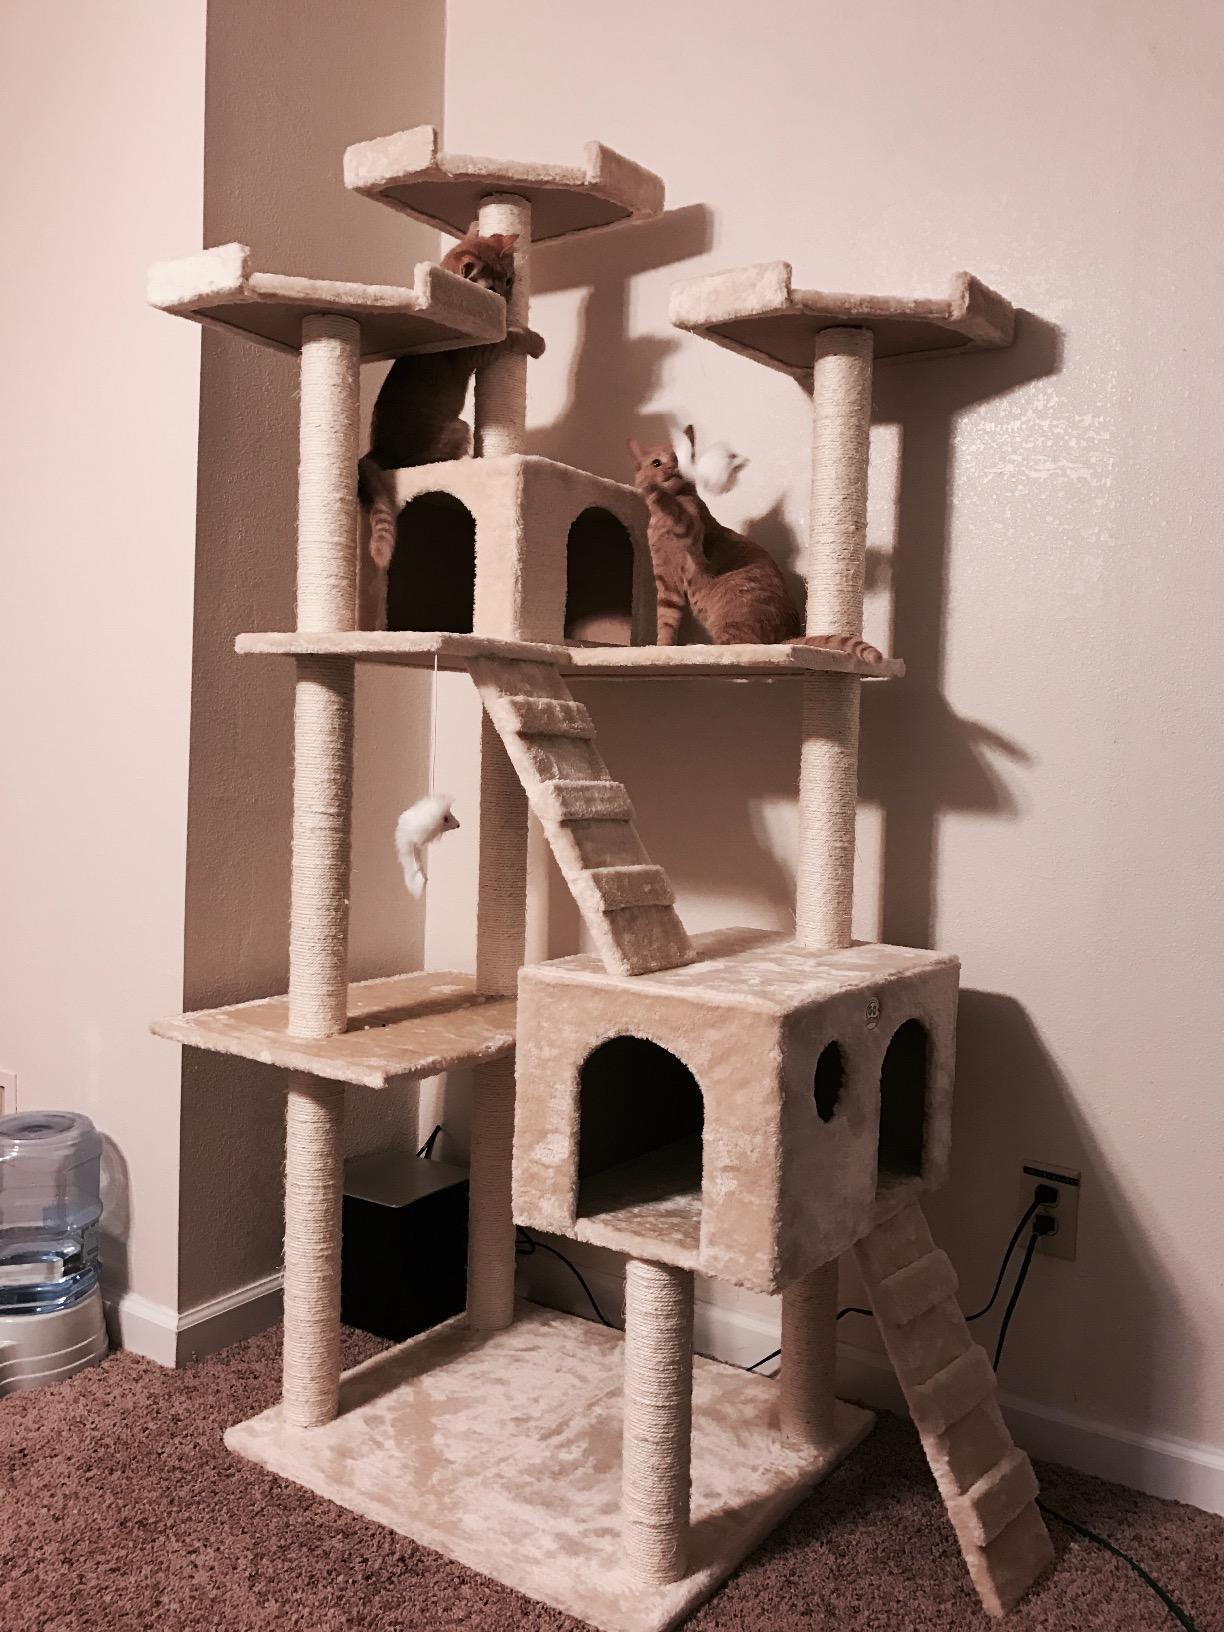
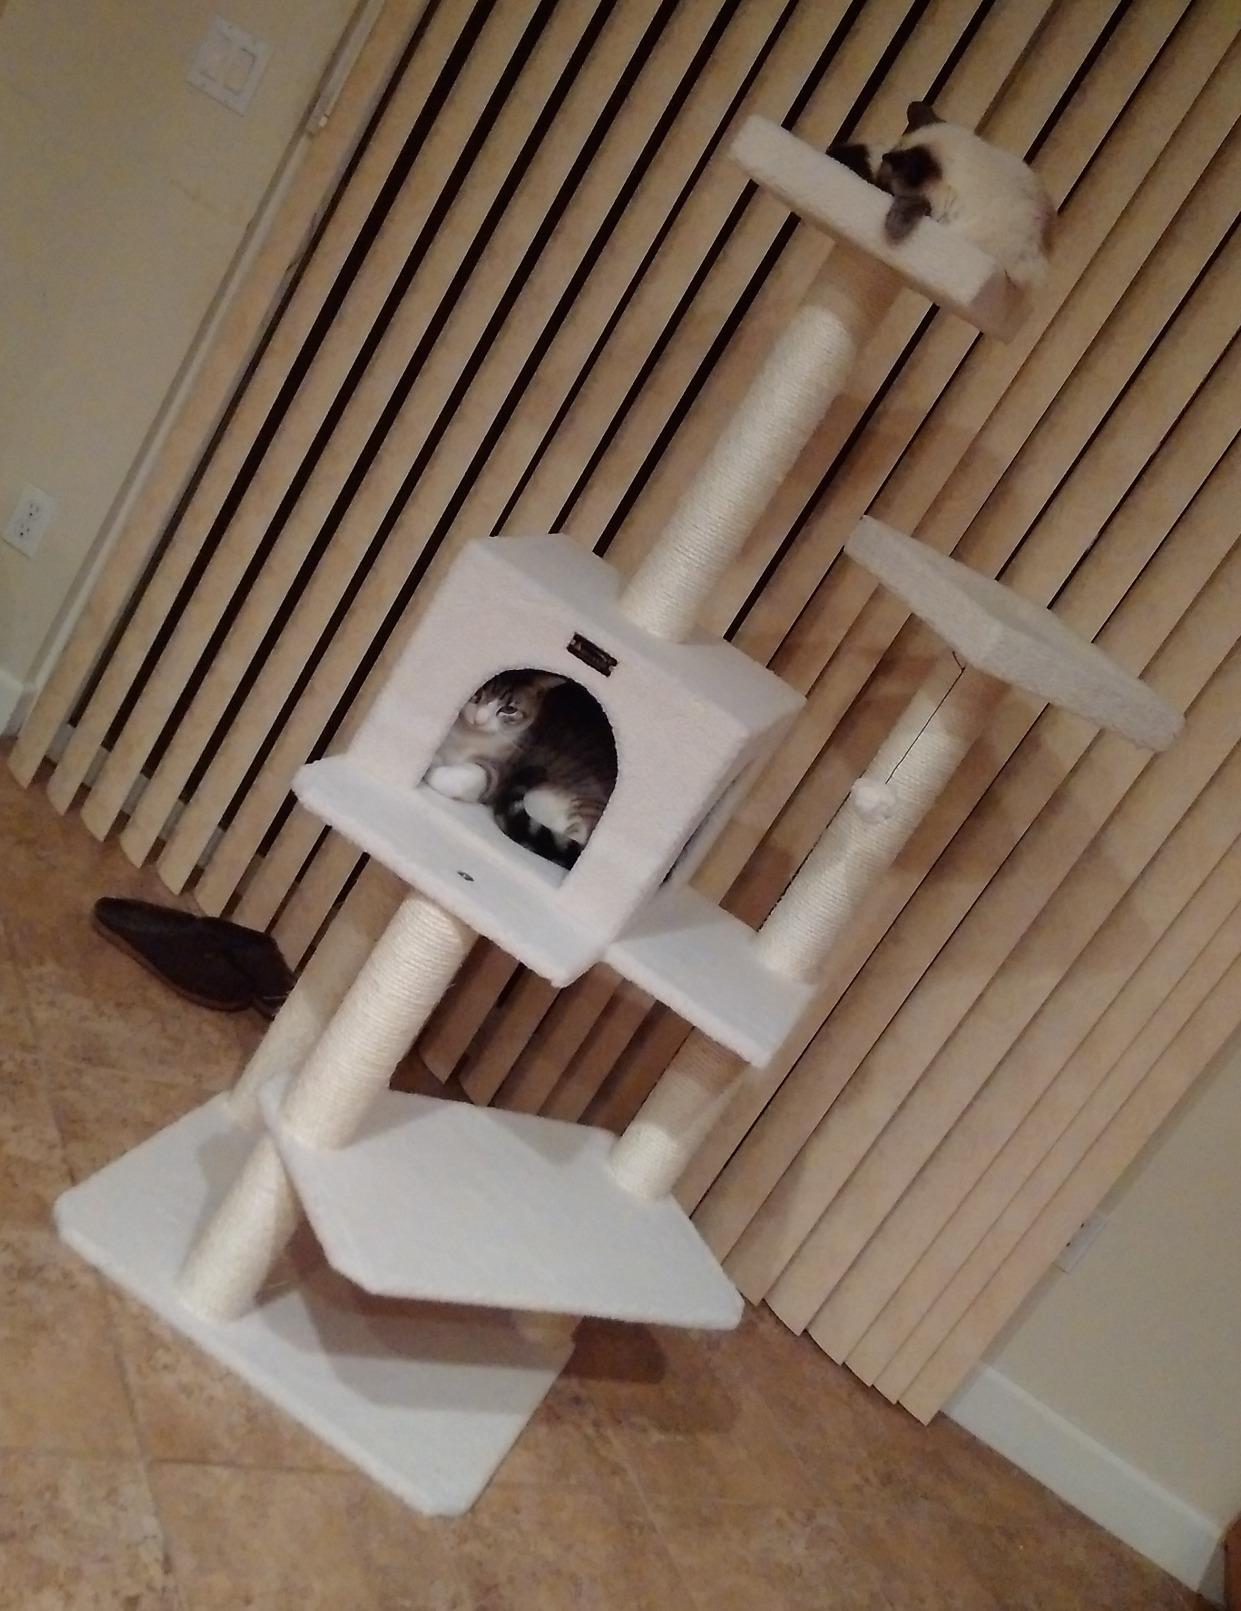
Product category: items_cat tree
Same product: no